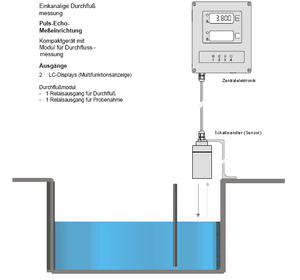
Une mesure par Canal Venturi est une mesure de débit basée sur une mesure de hauteur dans un canal et calculée à l'aide d'une relation mathématique. Le nom Canal Venturi provient du physicien italien Giovanni Battista Venturi.